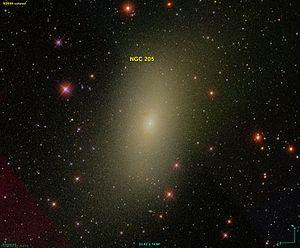
Image créée à l'aide du logiciel Aladin Sky Atlas du Centre de Données astronomiques de Strasbourg et des données de SDSS (Sloan Digital Sky Survey).
M110, souvent appelée NGC 205, est une galaxie elliptique naine de type dE6 appartenant au Groupe local. Satellite de la galaxie d'Andromède, elle est située à environ 2,7 millions d'années-lumière du Soleil dans la constellation d'Andromède. Elle ne contient a priori pas de trou noir supermassif, la limite supérieure à la masse d'un éventuel objet compact en son centre ayant été estimée à 38 000 masses solaires avec un intervalle de confiance de 3σ, la relation M-sigma donnant quant à elle une limite d'au plus un million de masses solaires.